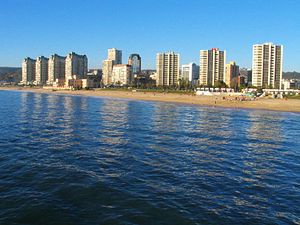
Viña del Mar
Udsigt til stranden og de nærmeste bygninger i Viña del Mar.
Viña del Mar er en by og en kommune i Chile. Byen ligger ved kysten midt på den nord-sydlige længdeakse i Valparaíso-regionen. Den langstrakte, hvide sandstrand ved Viña del Mar er en attraktion, både nationalt og internationalt, men også selve byen, hvis navn betyder "Vingården ved Stranden", tiltrækker turister, blandt andet til de mange haver og parker, der har givet den tilnavnet "La Ciudad Jardin" – "Havernes By". Med sine 286.931 indbyggere er Viña del Mar Chiles fjerdestørste by, og med sin beliggenhed tæt på landets vigtigste havneby, Valparaíso, er den efterhånden vokset sammen med denne i et byområde, der kaldes Gran Valparaíso.